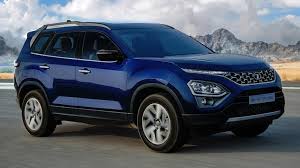
Label: noambulance